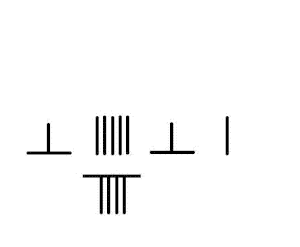
Les mathématiques chinoises sont apparues vers le XIᵉ siècle av. J.-C. Les Chinois développèrent de manière autonome des notations pour les grands nombres et les nombres négatifs, les décimaux et une notation positionnelle pour les représenter, le système binaire, l'algèbre, la géométrie et la trigonométrie ; leurs résultats précèdent souvent de plusieurs siècles les résultats analogues des mathématiciens occidentaux.